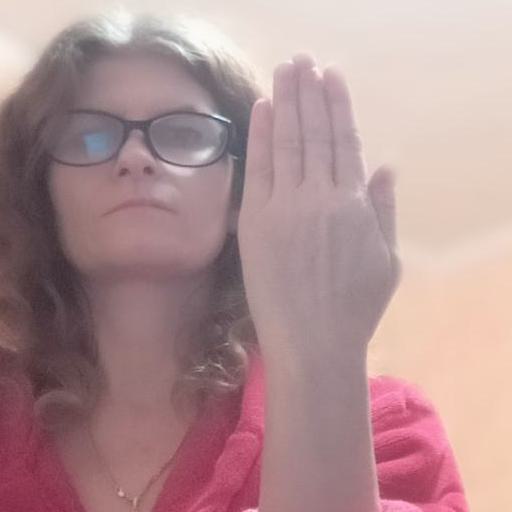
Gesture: stop_inverted